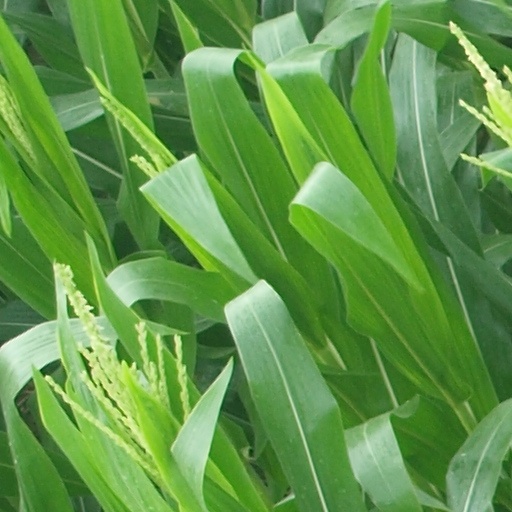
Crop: maize; corn